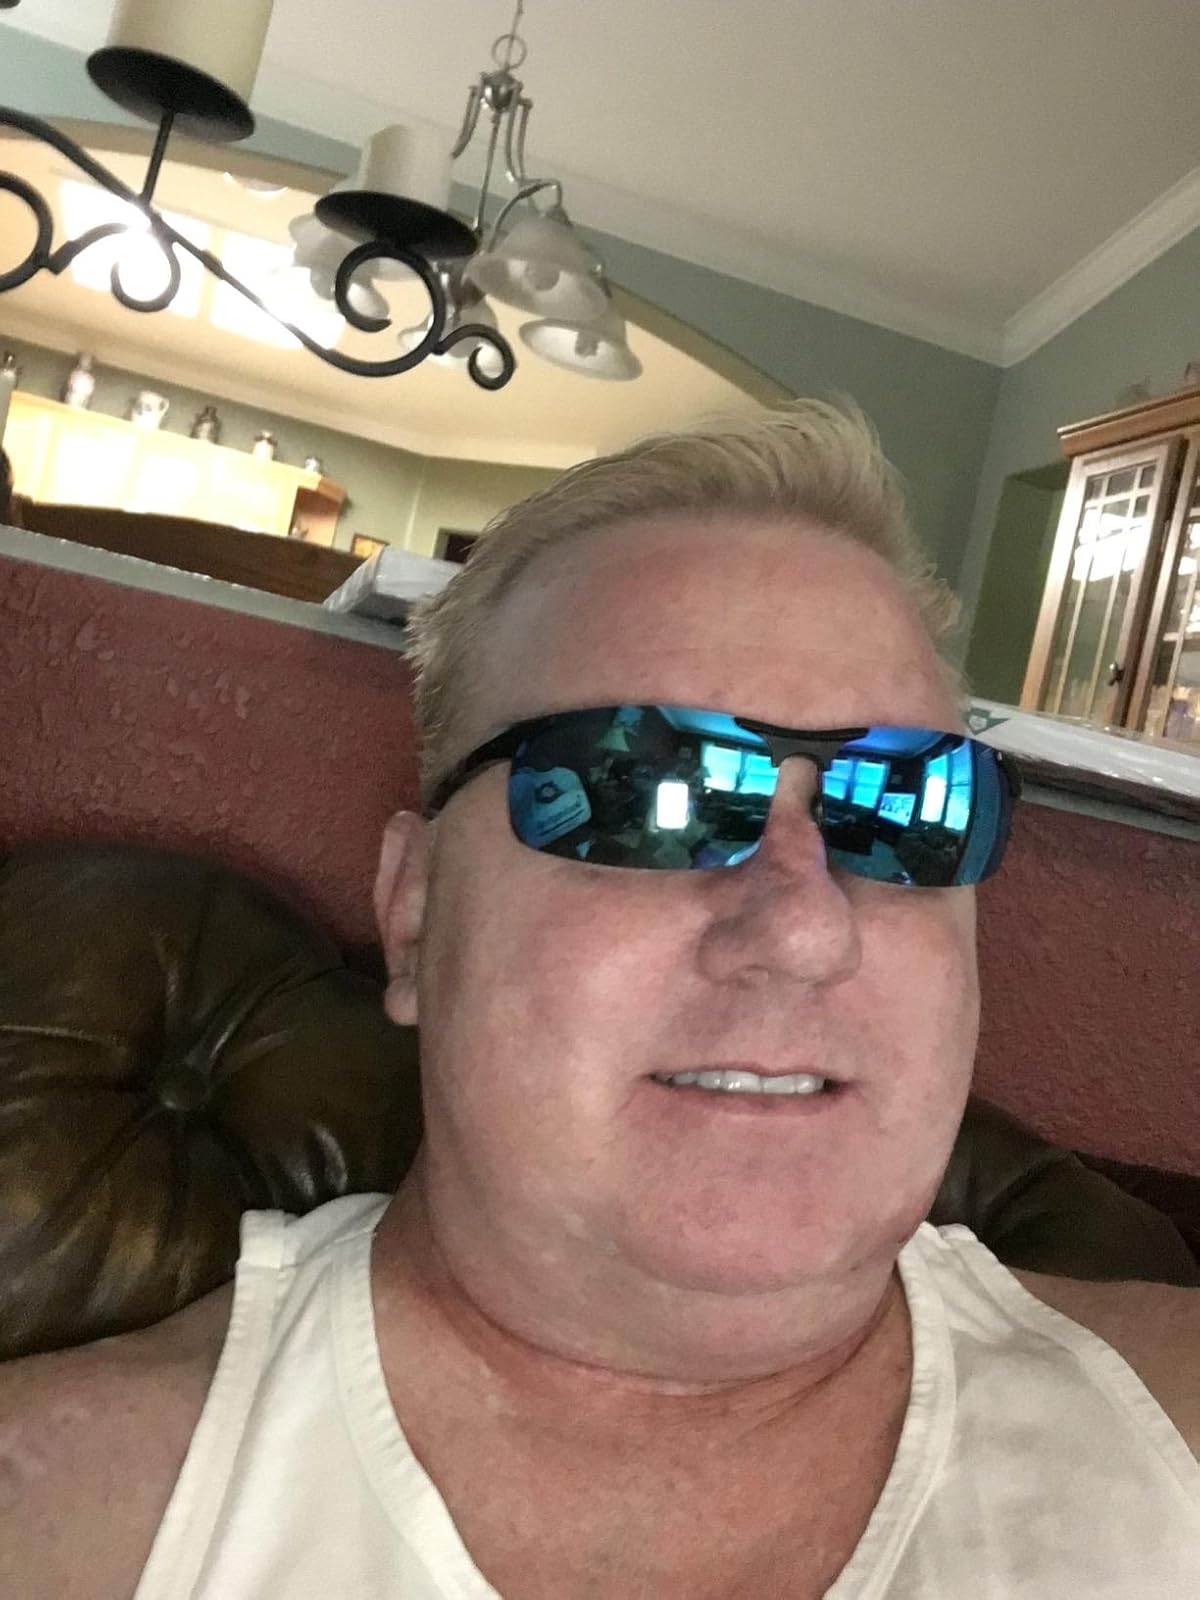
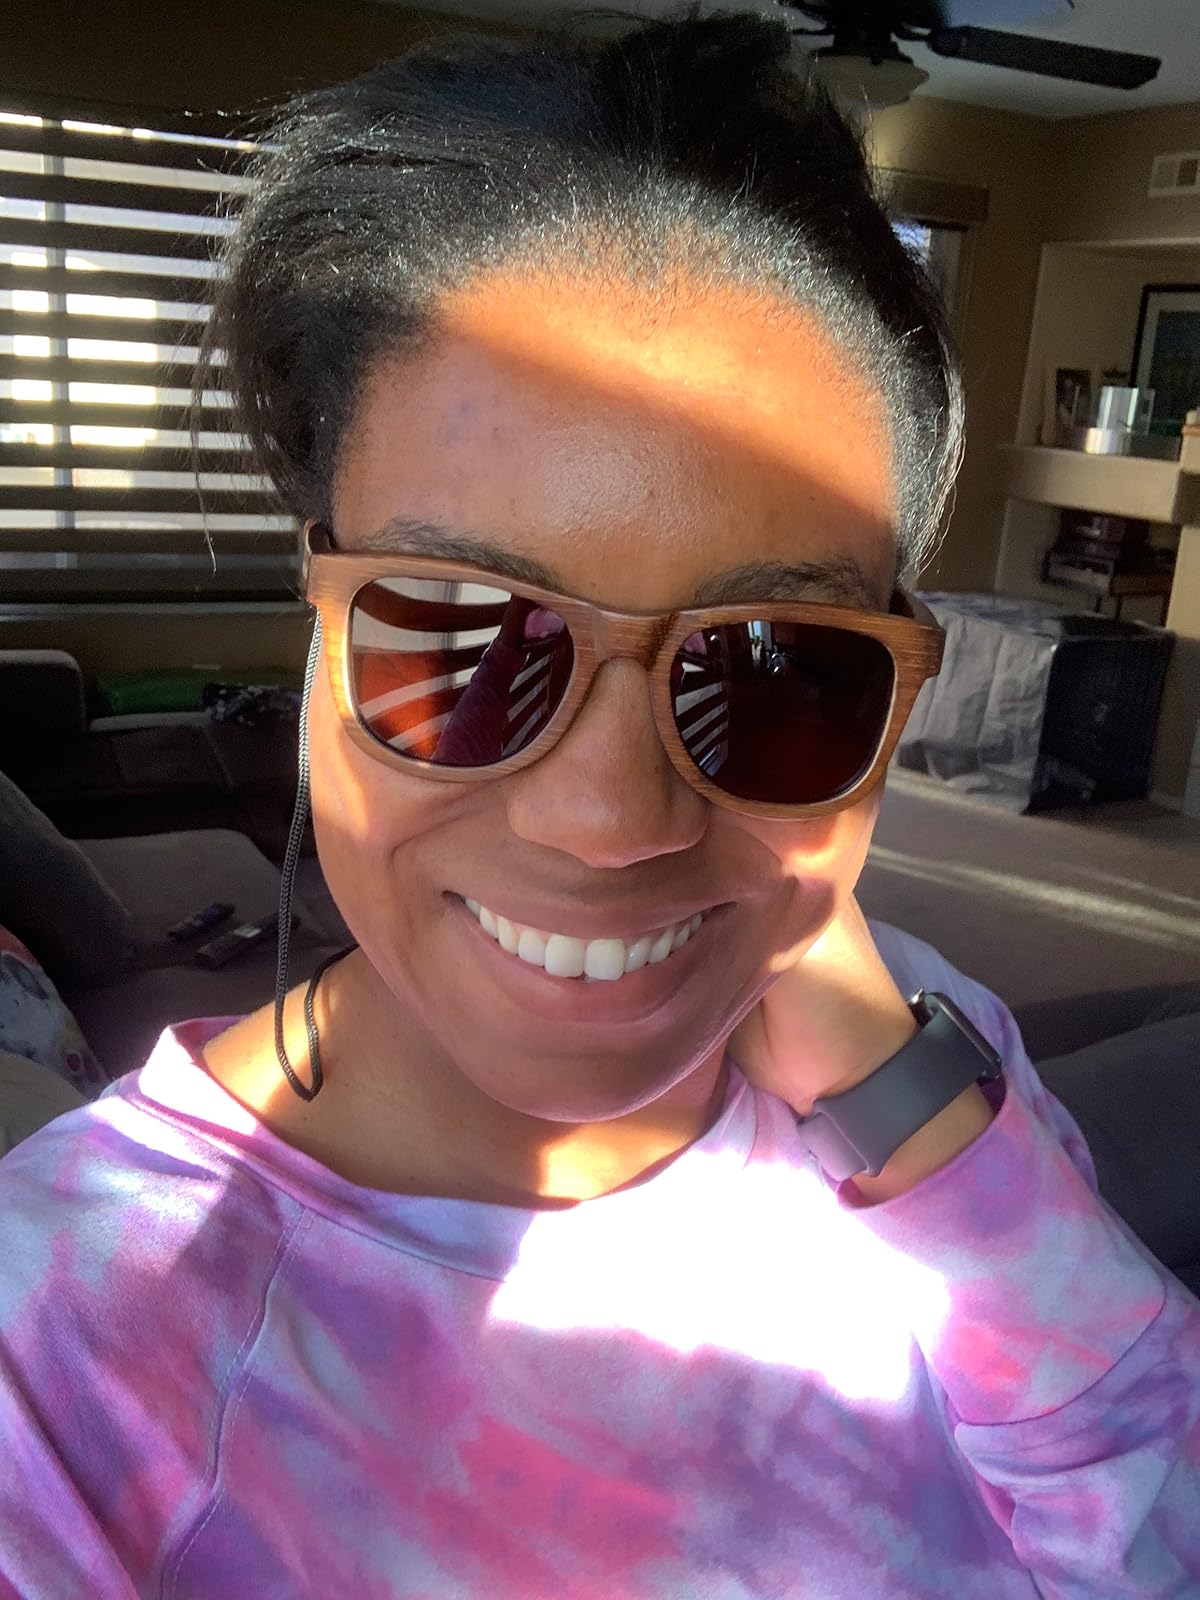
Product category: accessories_sunglasses
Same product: no